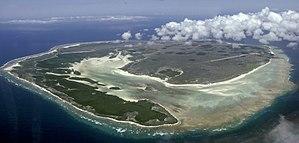
L'île Europa est une petite île tropicale de l'océan Indien d'un peu moins de 30 km² de superficie, située dans le sud du canal du Mozambique. Il s'agit d'un atoll surélevé.
Les îles Éparses de l'océan Indien, couramment appelées les îles Éparses, sont de petites îles françaises de l'Ouest de l’océan Indien, situées autour de Madagascar. On distingue généralement cinq entités au sein de cet ensemble éclaté : les îles Europa, Bassas da India et Juan de Nova d'une part, situées dans le canal du Mozambique ; les îles Glorieuses et Tromelin d'autre part, situées respectivement au nord et à l'est de Madagascar.